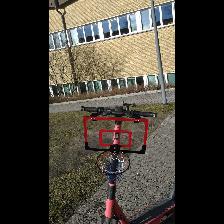
Label: NonHuman